North Devon's Biosphere Reserve

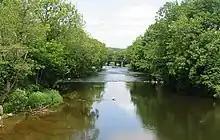
Clean-up of the River Taw is part of an improvement scheme organised by the partnership.

The management of the biosphere reserve is undertaken, on behalf of local authorities and stakeholders, by North Devon's Biosphere Reserve Partnership. The group is composed of a number of interested parties including the Ministry of Defence, Devon County Council, the Environment Agency, Natural England, some educational institutions, national park authorities, representatives from northern Devon commerce and industry, local farmers and fishermen, Devon Wildlife Trust, and the National Trust. The partnership was formed to encourage cooperation between the relevant local authorities in fulfilling their commitments to North Devon's Biosphere Reserve. The partnership is required by the statutory framework for biosphere reserves, the UNESCO Seville 95 Strategy, to develop vision and strategies for the effective functioning of the reserve.